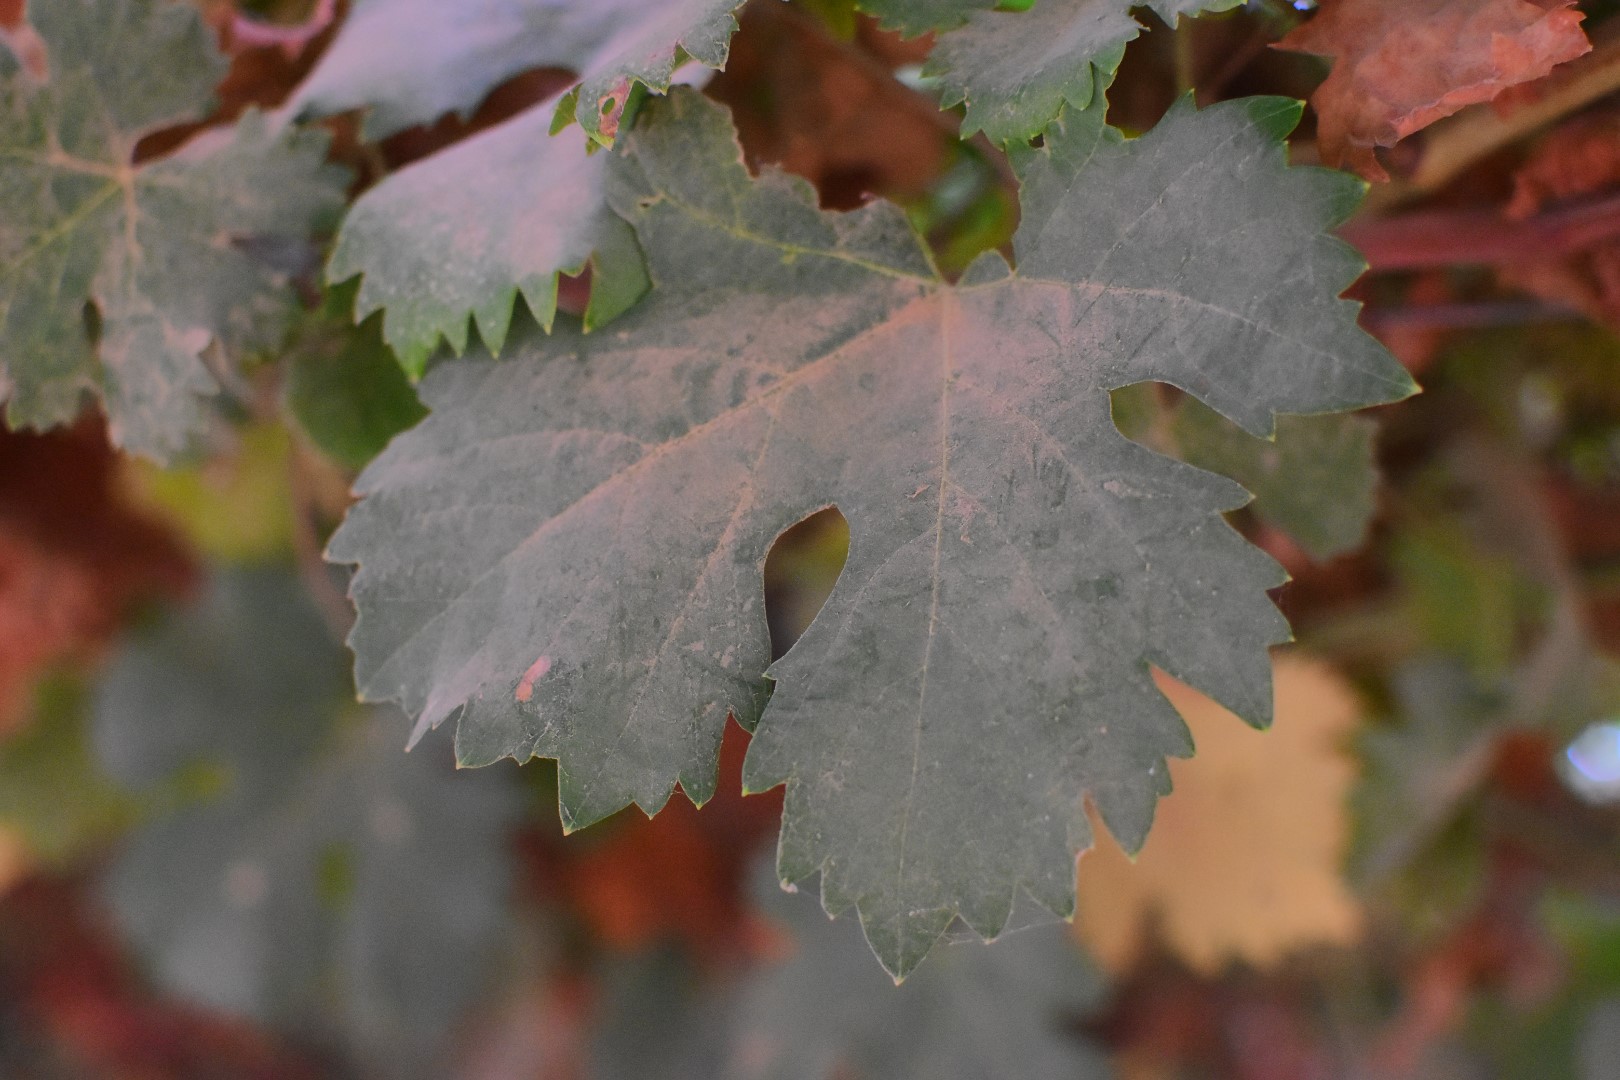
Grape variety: Aswud Balad